New Zealand national netball team

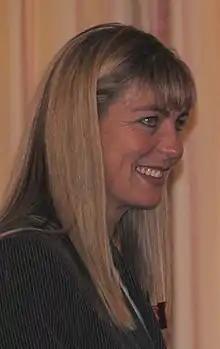
Irene van Dyk made 145 appearances for New Zealand between 2000 and 2014.

The following New Zealand netball internationals have been inducted into the New Zealand Sports Hall of Fame.